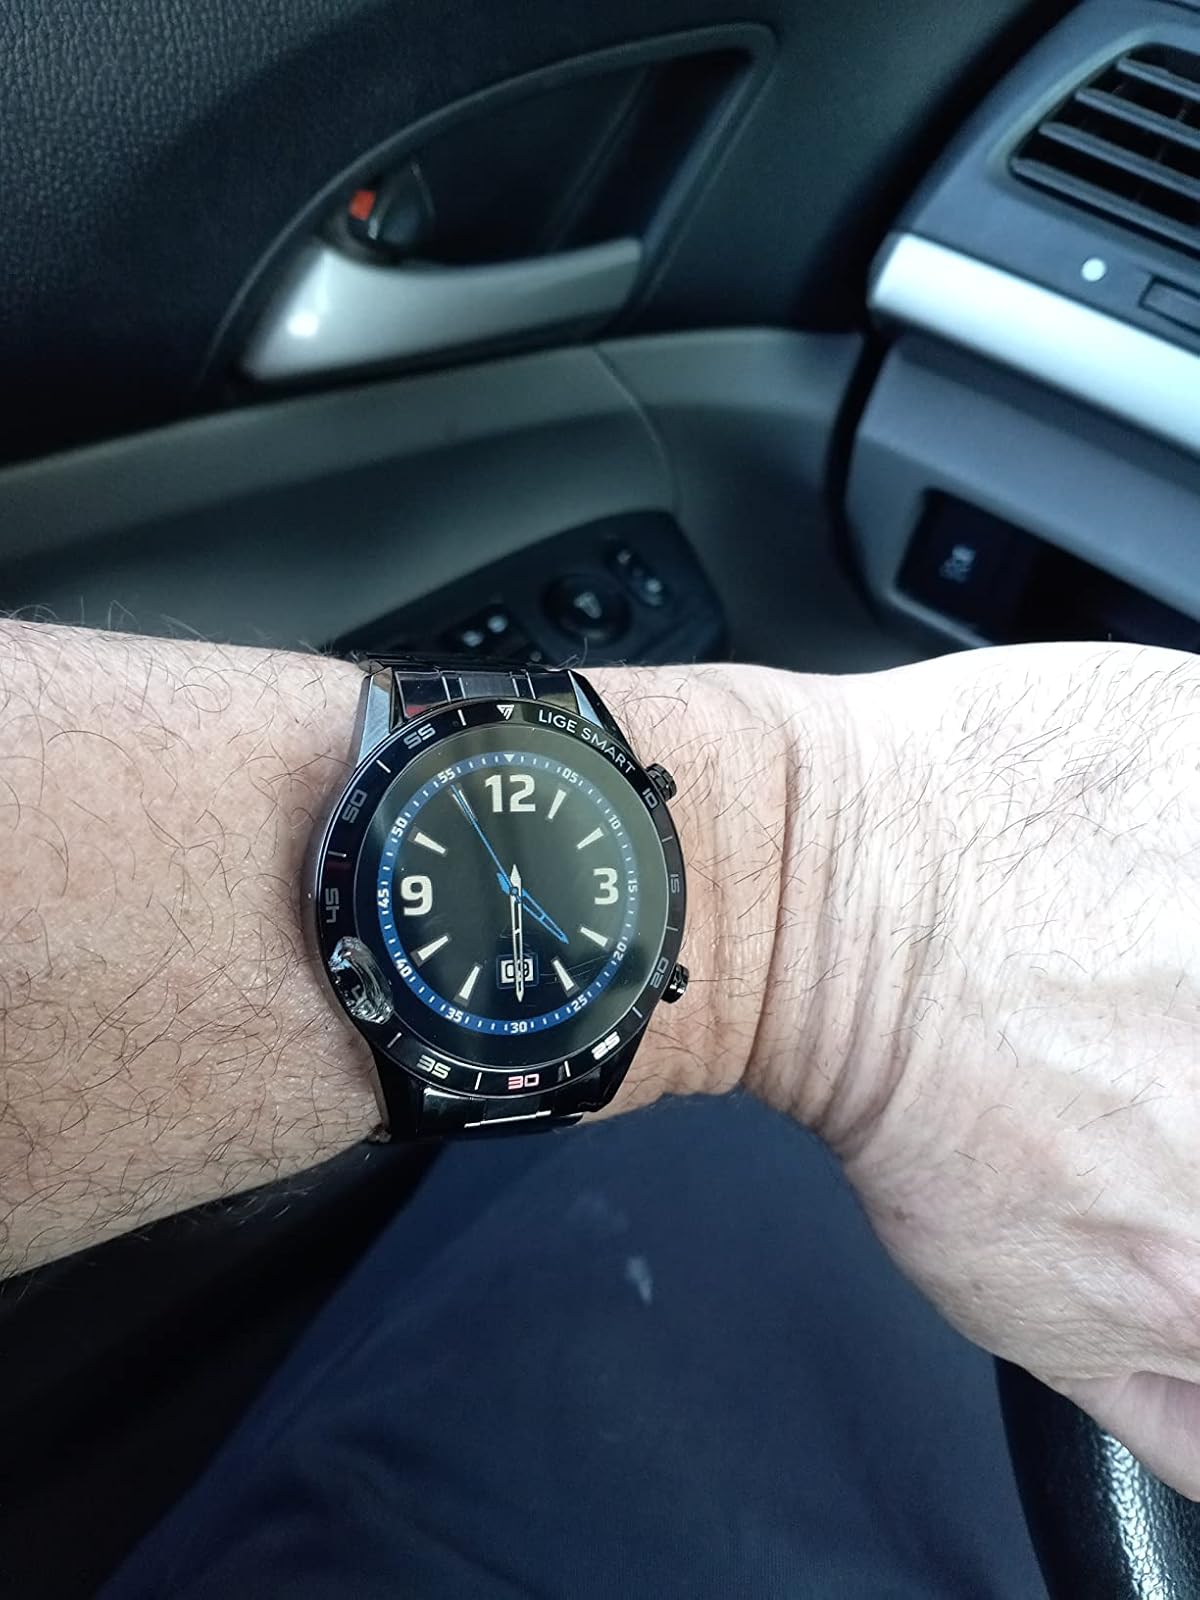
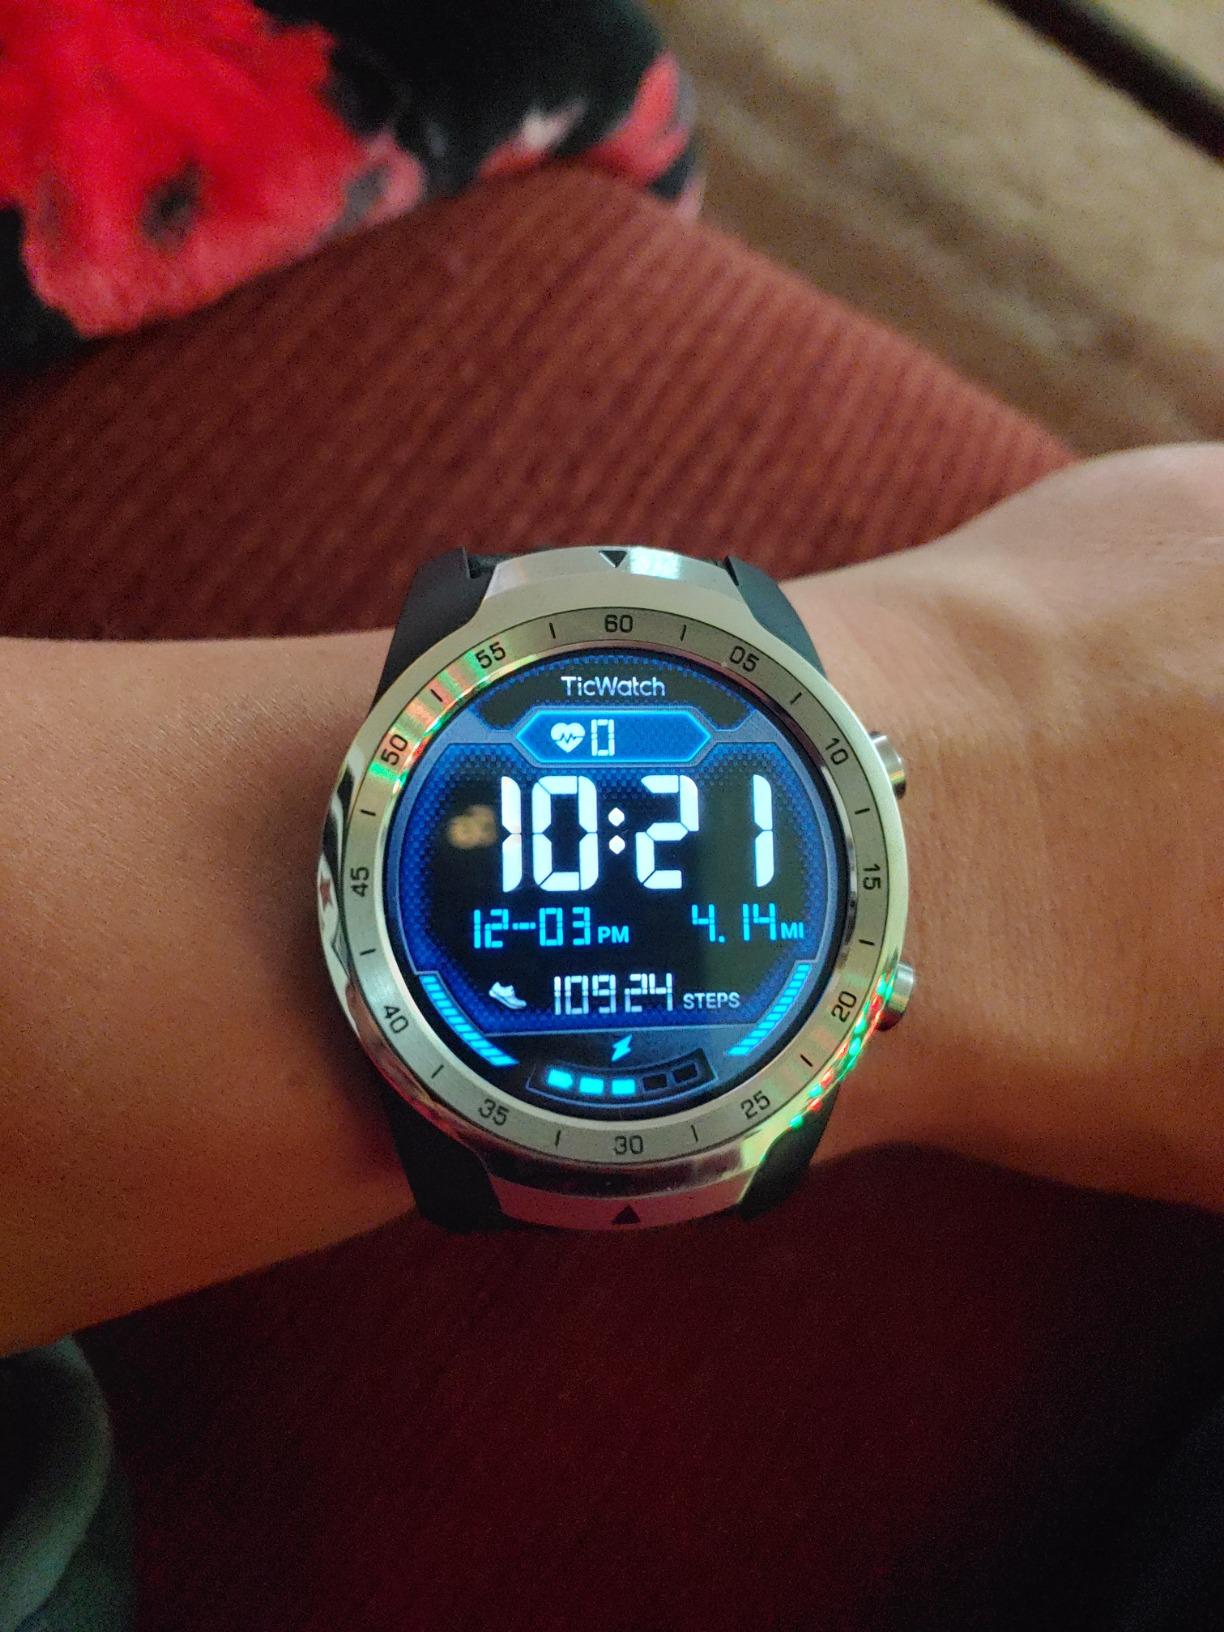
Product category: smartwatch
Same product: no